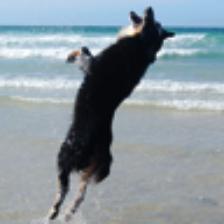
Label: NonHuman